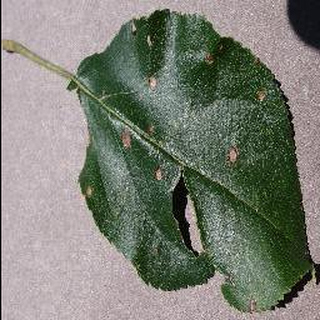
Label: apple_black_rot